The Punisher War Zone

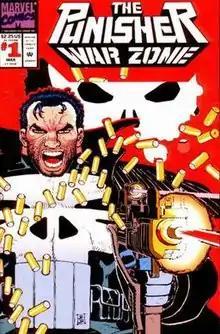
Cover to the 1992 debut issue by John Romita Jr.

The Punisher War Zone or Punisher War Zone is a comic book spin-off title featuring the Punisher, a fictional character published by Marvel Comics. The 2008 Marvel film, "" was loosely based on the series.